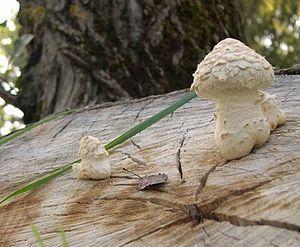
Pholiota est un genre de champignons basidiomycètes de la famille des Strophariaceae. La plupart des espèces sont appelées « pholiotes » en français, bien que ce terme s'applique aussi à d'autres champignons. Elles poussent en touffe, la cuticule est écailleuse ou gluante.